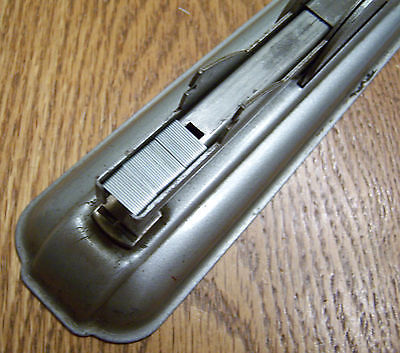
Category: stapler